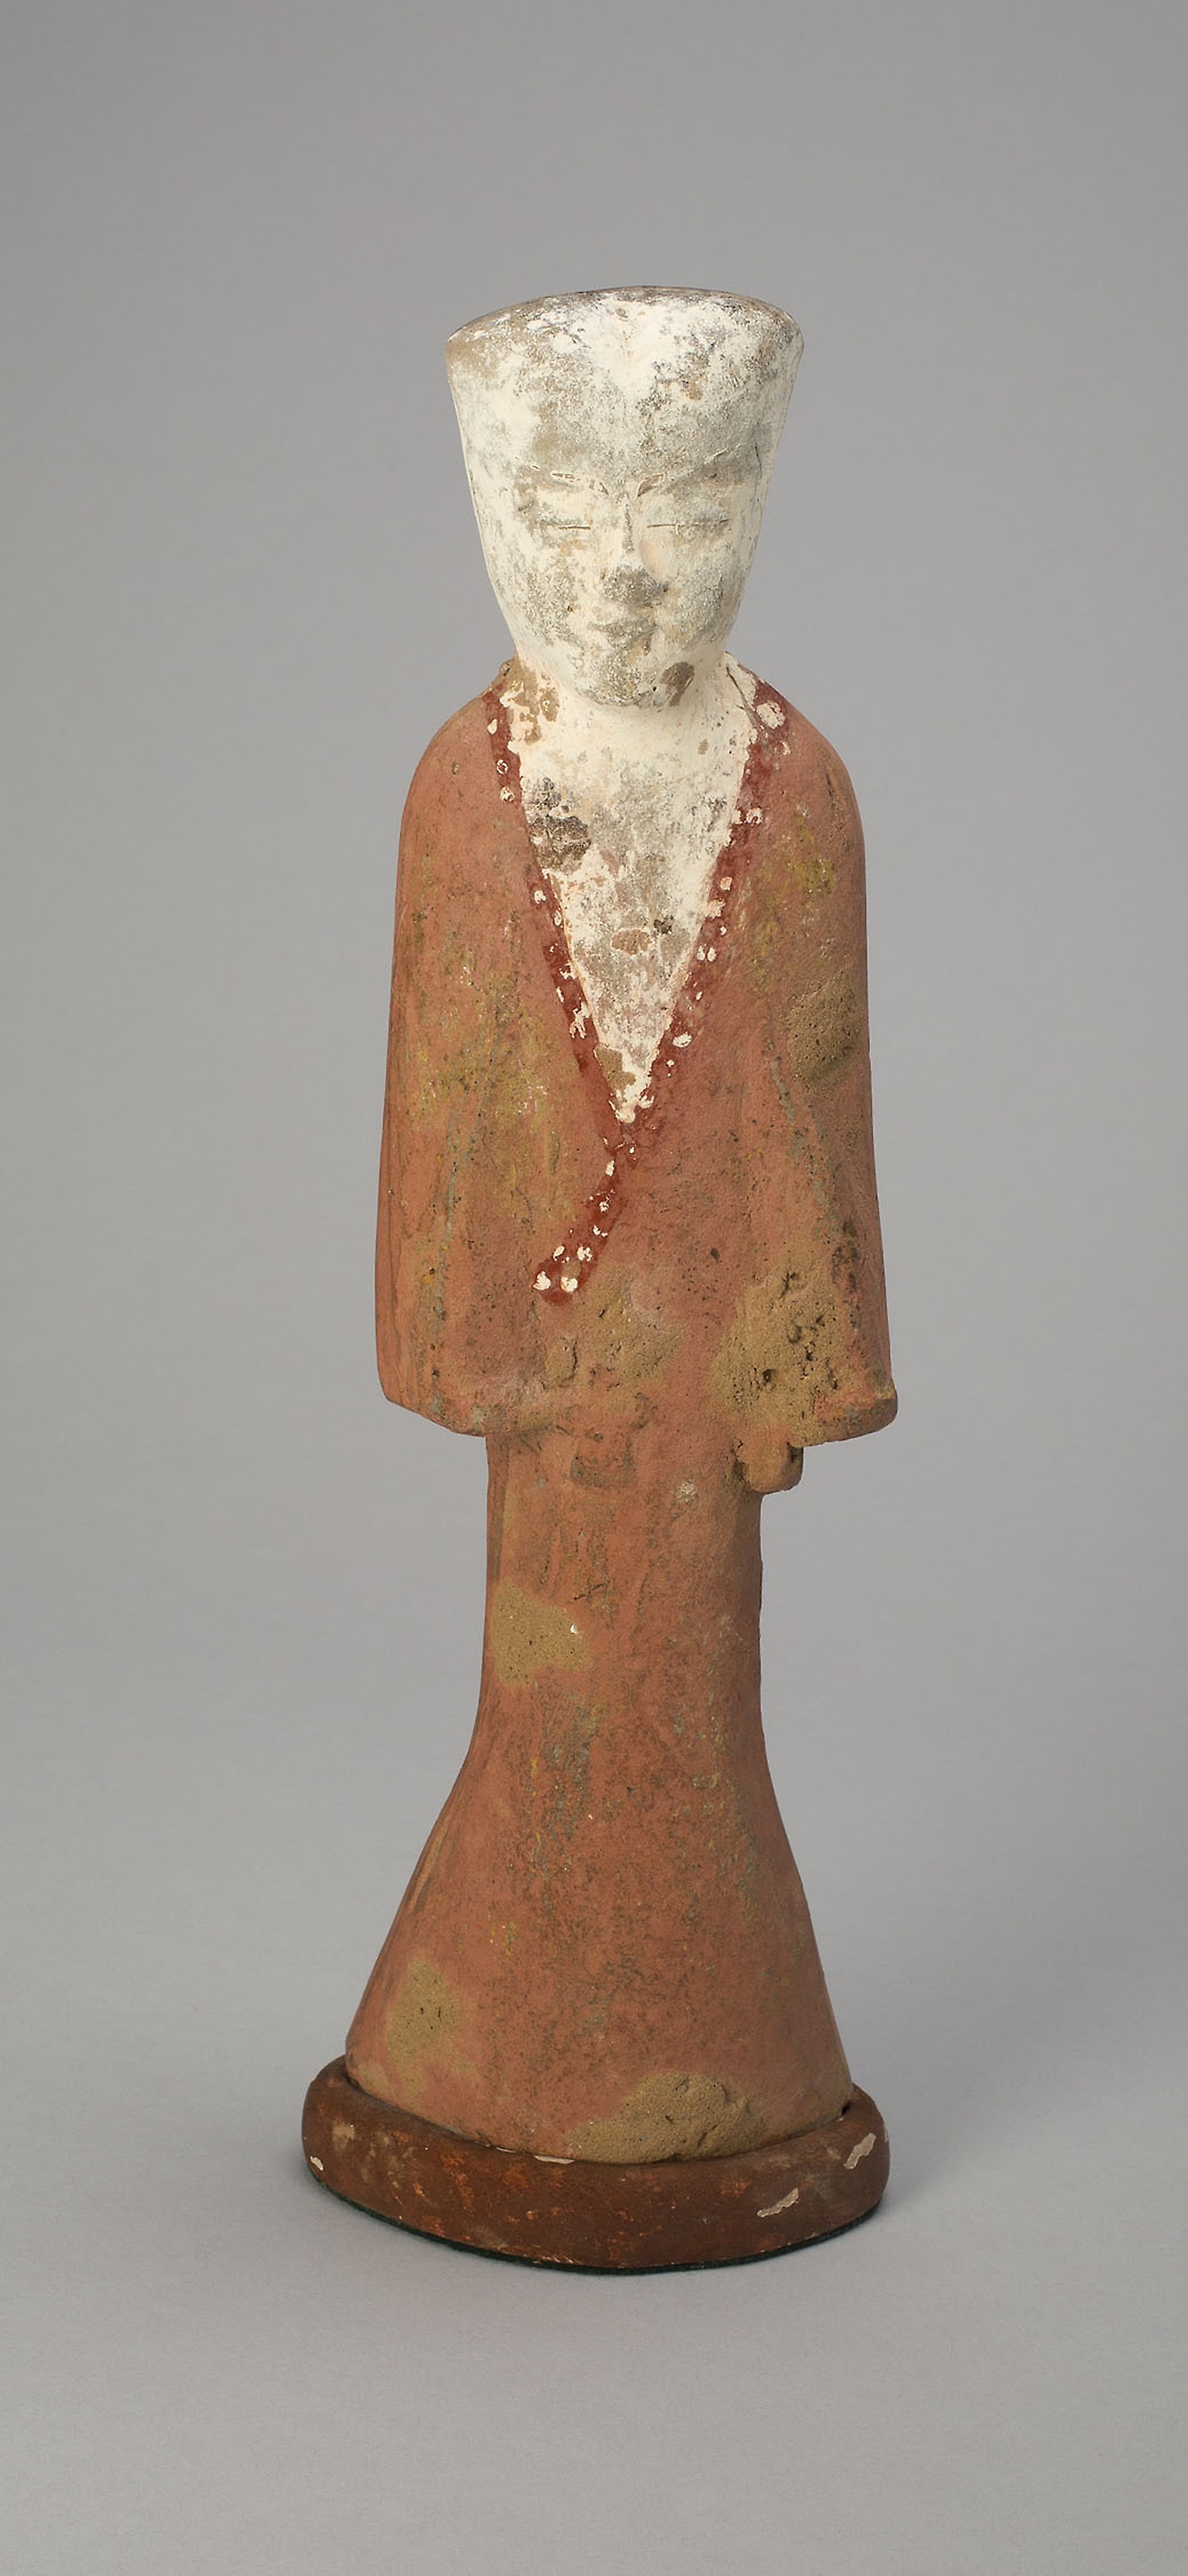
figurine, sculpture, statue, ceramic, carving, stone carving, peach, art, toy, classical sculpture, nonbuilding structure, earthenware